Microsoft Excel

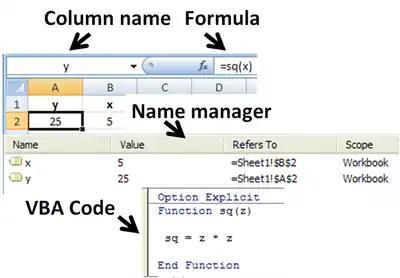
Use of a user-defined function "sq(x)" in Microsoft Excel. The named variables "x" & "y" are identified in the "Name Manager". The function "sq" is introduced using the "Visual Basic" editor supplied with Excel.

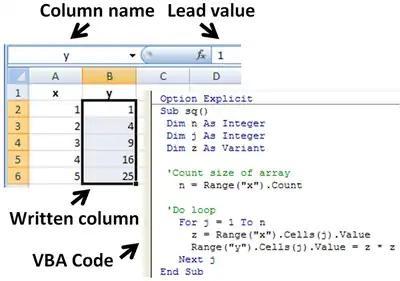
Subroutine in Excel calculates the square of named column variable "x" read from the spreadsheet, and writes it into the named column variable "y".

The Windows version of Excel supports programming through Microsoft's Visual Basic for Applications (VBA), which is a dialect of Visual Basic. Programming with VBA allows spreadsheet manipulation that is awkward or impossible with standard spreadsheet techniques. Programmers may write code directly using the Visual Basic Editor (VBE), which includes a window for writing code, debugging code, and code module organization environment. The user can implement numerical methods as well as automating tasks such as formatting or data organization in VBA and guide the calculation using any desired intermediate results reported back to the spreadsheet.